Fort Saskatchewan

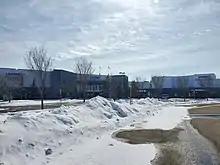

The centerpiece of Fort Saskatchewan's recreation and culture is the Dow Centennial Centre, a multi-use facility that includes an ice arena, gymnasium, field house, indoor track and fitness centre. The facility, which opened in September 2004, also features a 550-seat performing arts theatre, a permanent art gallery with monthly shows, a banquet hall and the local pottery guild.